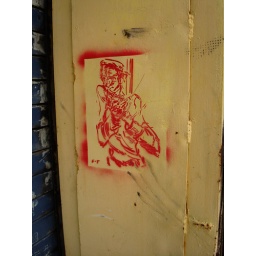
Stencil on wall by street artist ELBOW-TOE.An oldie but a goody.